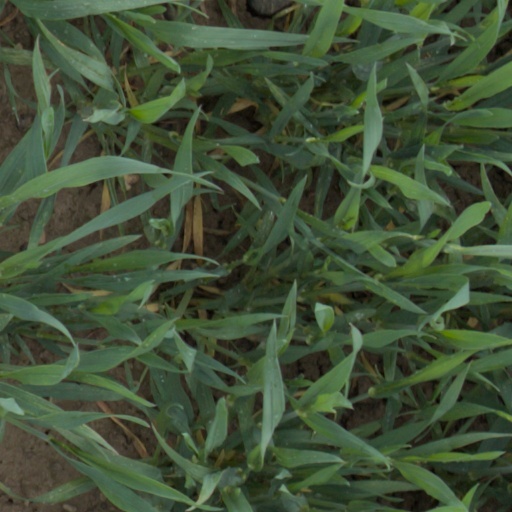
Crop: wheat